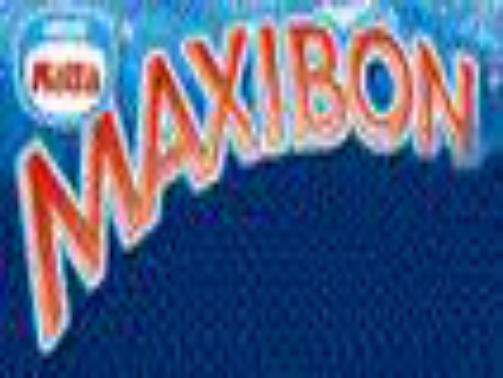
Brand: Maxibon
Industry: Food